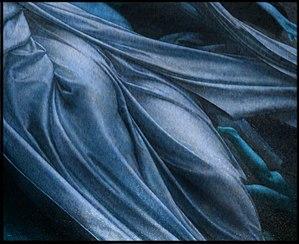
Photo d'un drapé peint (extrait d'un grand tableau